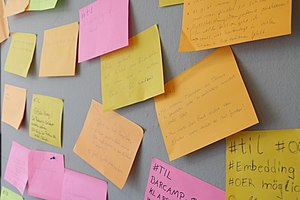
Serendipitet
3M's post-it noter blev udviklet ved serendipitet. Man ønskede en superstærk lim, men fik i stedet en ganske svag lim. Da 3M efter flere år besluttede at sætte "de gule lapper" i produktion, blev den gule farve valgt, da papir af denne farve var i overskud.
Serendipitet er det at finde uden at søge, men derefter også at erkende værdien i det, man har fundet, sådan at det ses i et helt nyt lys. To af det 20. århundredes store opdagelser, røntgenstrålerne og penicillinet, blev gjort ved opmærksomhed over for tilfældigheder og uventede resultater under laboratorieforsøg.